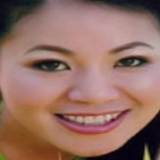
ca sĩ Anh Thơ